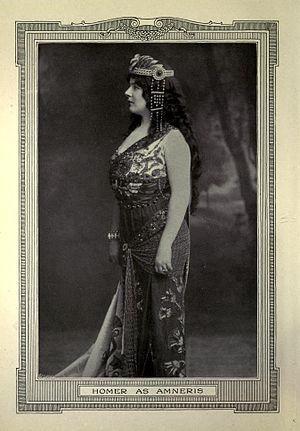
Louise Homer est une contralto américaine qui a eu une carrière internationale en concert et à l'opéra à partir de 1895 jusqu'à sa retraite en 1932.